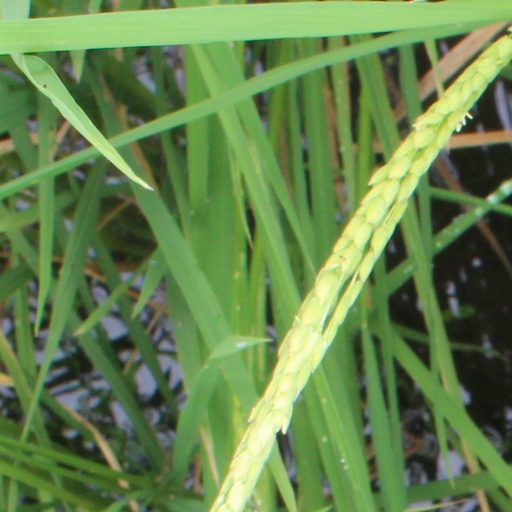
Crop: rice